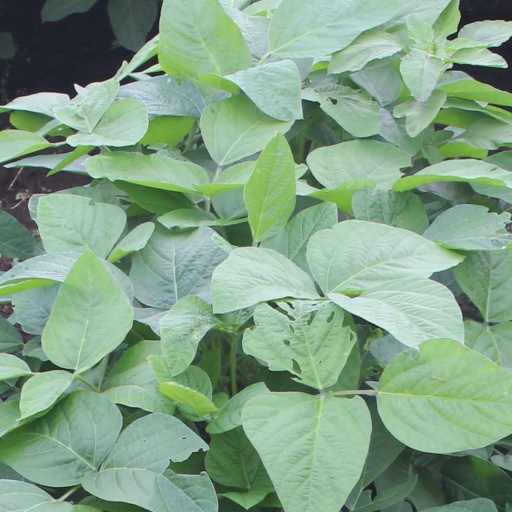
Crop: soybean